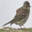
Label: bird